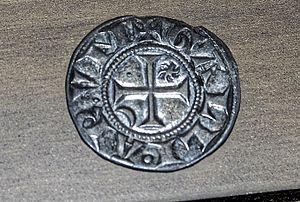
Le médaillier du musée des Beaux-Arts de Lyon est la collection de pièces, médailles, sceaux et autres pièces de numismatique conservés au musée des Beaux-Arts de Lyon. Constitué à partir du XVIIIᵉ siècle par la ville de Lyon, il a été transféré au musée de la ville en 1810 et continuellement enrichi par la suite par des achats, des dépôts de trésors et des legs. Il s'agit du second médaillier français après celui du Cabinet des médailles de la Bibliothèque nationale de France. Il dispose d'une collection retraçant l'ensemble de l'histoire du monnayage et des arts assimilés.
Lyon, de l'an mil au Moyen Âge tardif, voit la cité suivre avec un temps de retard la plupart des grandes évolutions urbaines de l'Europe médiévale. Son maître, l'archevêque, reste longtemps un seigneur temporel indiscutable, partageant le pouvoir avec le chapitre de Saint-Jean. Le pouvoir bourgeois ne s'y développe qu'avec peine. Le début du XIVᵉ siècle marque une césure importante, avec l'entrée définitive de Lyon dans le giron du royaume de France et la prise du pouvoir municipal par les bourgeois laïcs.